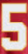
Number: 5